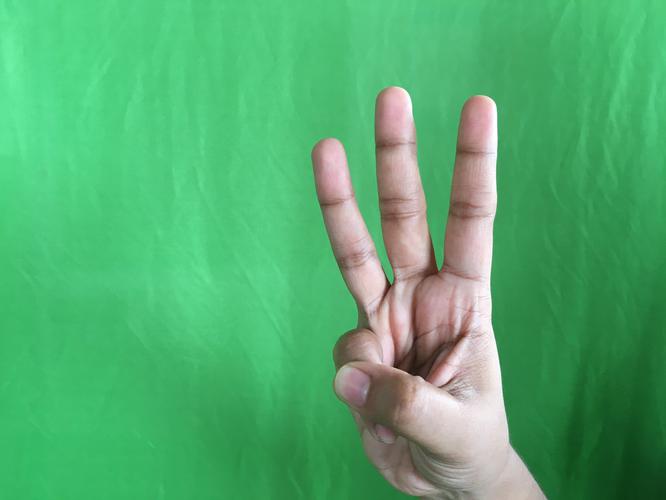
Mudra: Trishulam
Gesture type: single_hand